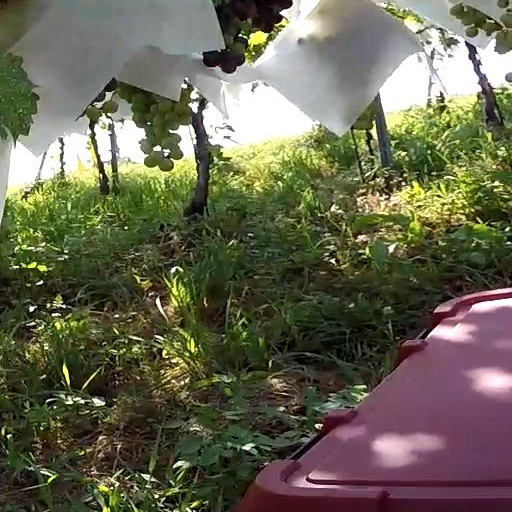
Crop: grape